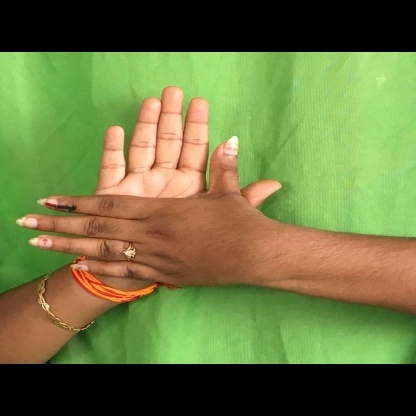
Mudra: Chakra